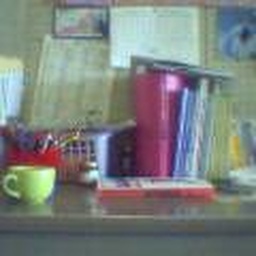
This is my desk on the third floor in the English teachers room. Fourth floor 1st year desk to follow soon!